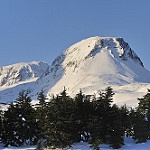
Label: mountain